2021 Cuban protests

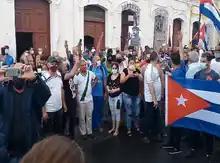
Pro-government counter-protesters in Cienfuegos

Cuban president and First Secretary of the Communist Party of Cuba Miguel Díaz-Canel said that the United States embargo against Cuba and economic sanctions were responsible for the conditions that led to the unrest. He urged government-supporting citizens to take to the streets in counter-protest to respond to the demonstrations, saying in a special television broadcast: "The order to fight has been given — into the street, revolutionaries!" The government called the protests counter-revolutionary. Younger Cubans comprised the majority of protesters, while some members of older generations responded to demonstrations, assisting Cuban authorities.